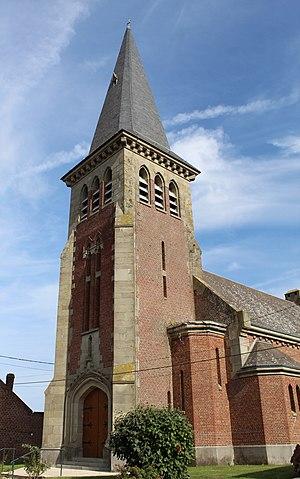
L'église
Lebucquière est une commune française située dans le département du Pas-de-Calais en région Hauts-de-France.